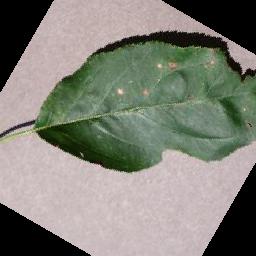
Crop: apple
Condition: black_rot